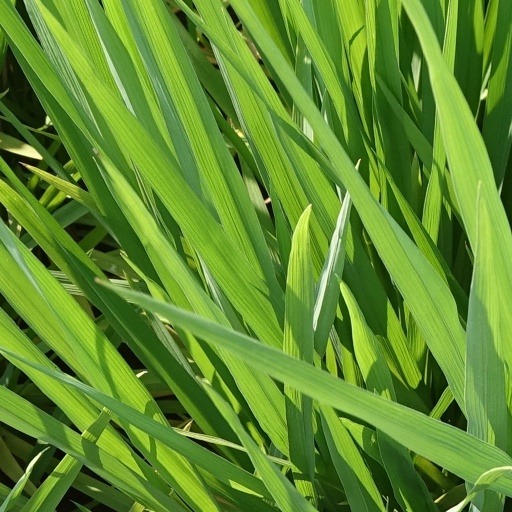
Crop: rice